Rhadine persephone

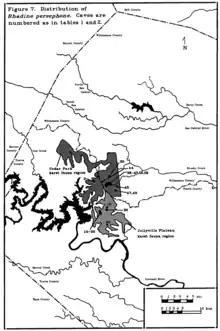
A map of the cave system containing the populations of "Rhadine persephone"

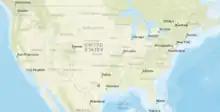
The range of "Rhadine persephone"

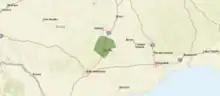
The range of "Rhadine persephone"

The Tooth Cave ground beetle has been confirmed to live in just 24 populations within caves in Travis and Williamson Counties. All 24 known populations of the beetle are within the same 20 square miles. The exact population of the species is unknown and difficult to estimate due to the limited access to the cave system. The cave system in which the beetle lives, was discovered in 1963 and includes Tooth, Amber, Kretschmarr, Kretschmarr Salamander, McDonald, and Root Caves. Most of these caves with known populations of the beetle are in the Cedar Park karst fauna region. The Tooth Cave ground beetle's limited population size and distribution can be attributed to the species' inability to colonize new habitats. The beetle cannot move significant distances on the surface and cannot reach other cave systems to expand its population.